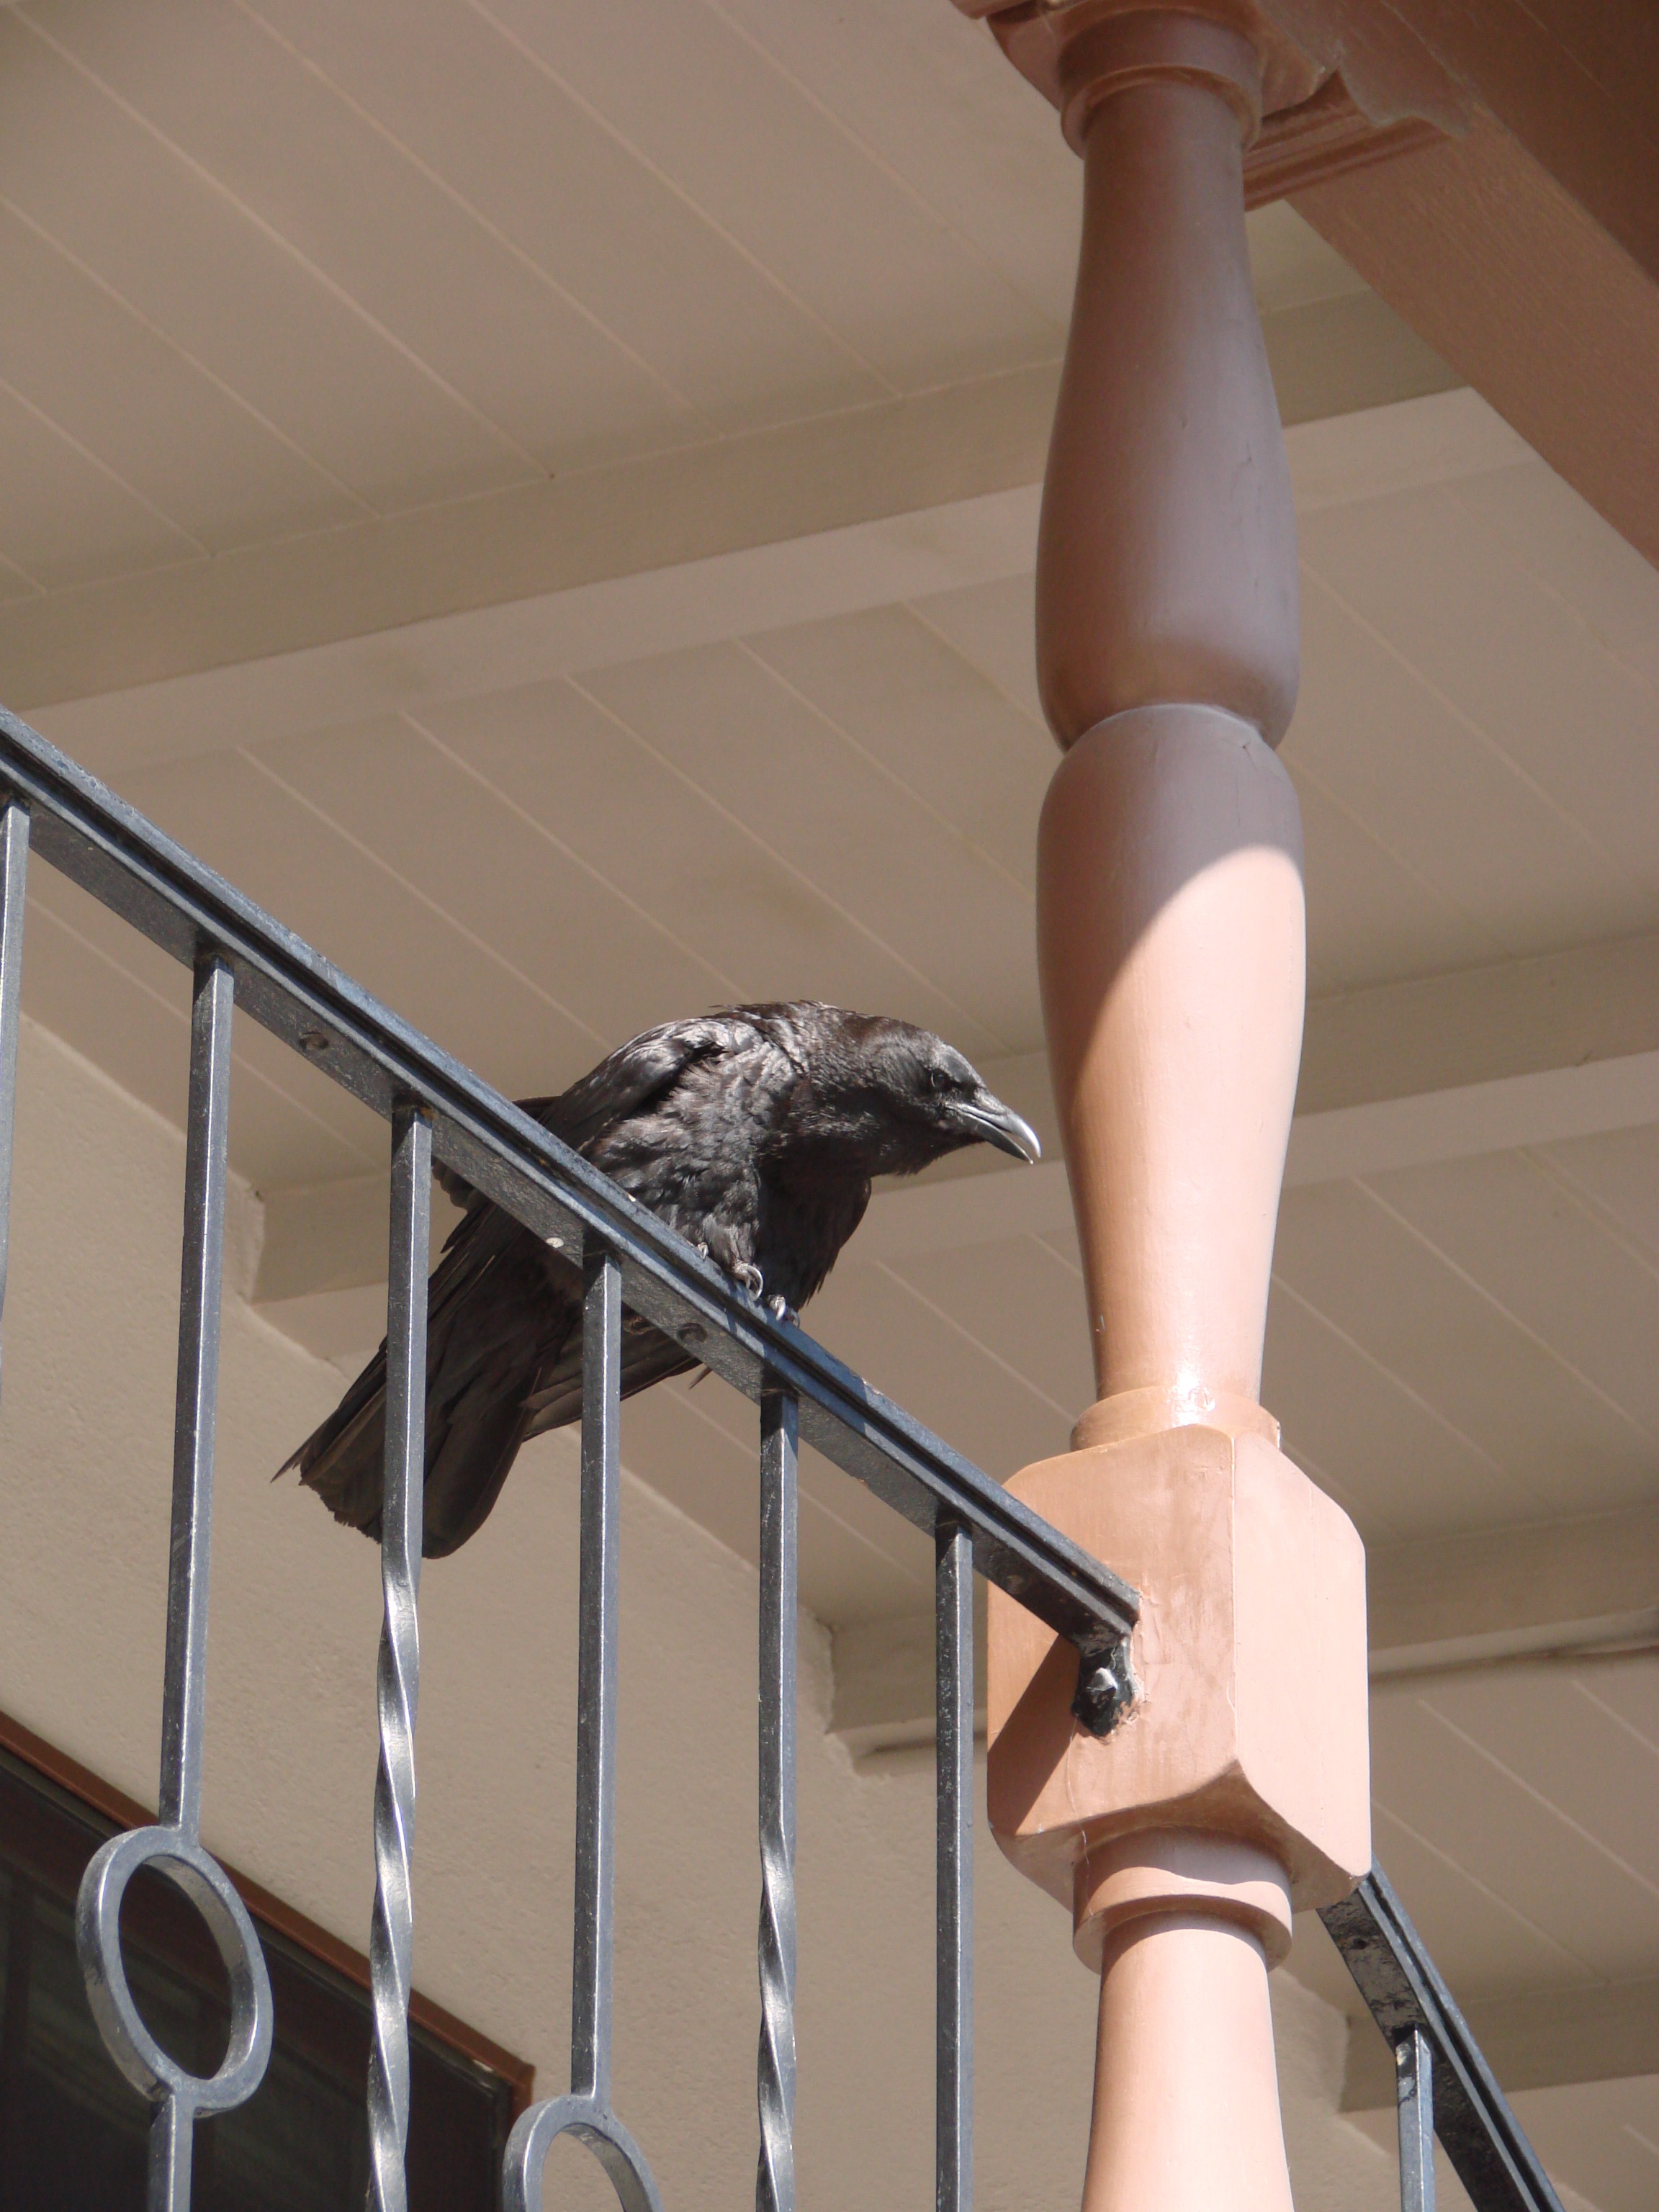
bird, leg, crow, human body, raven, grim